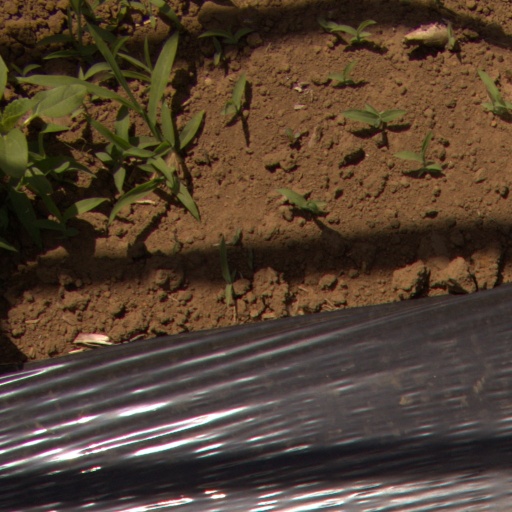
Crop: Jerusalem artichoke